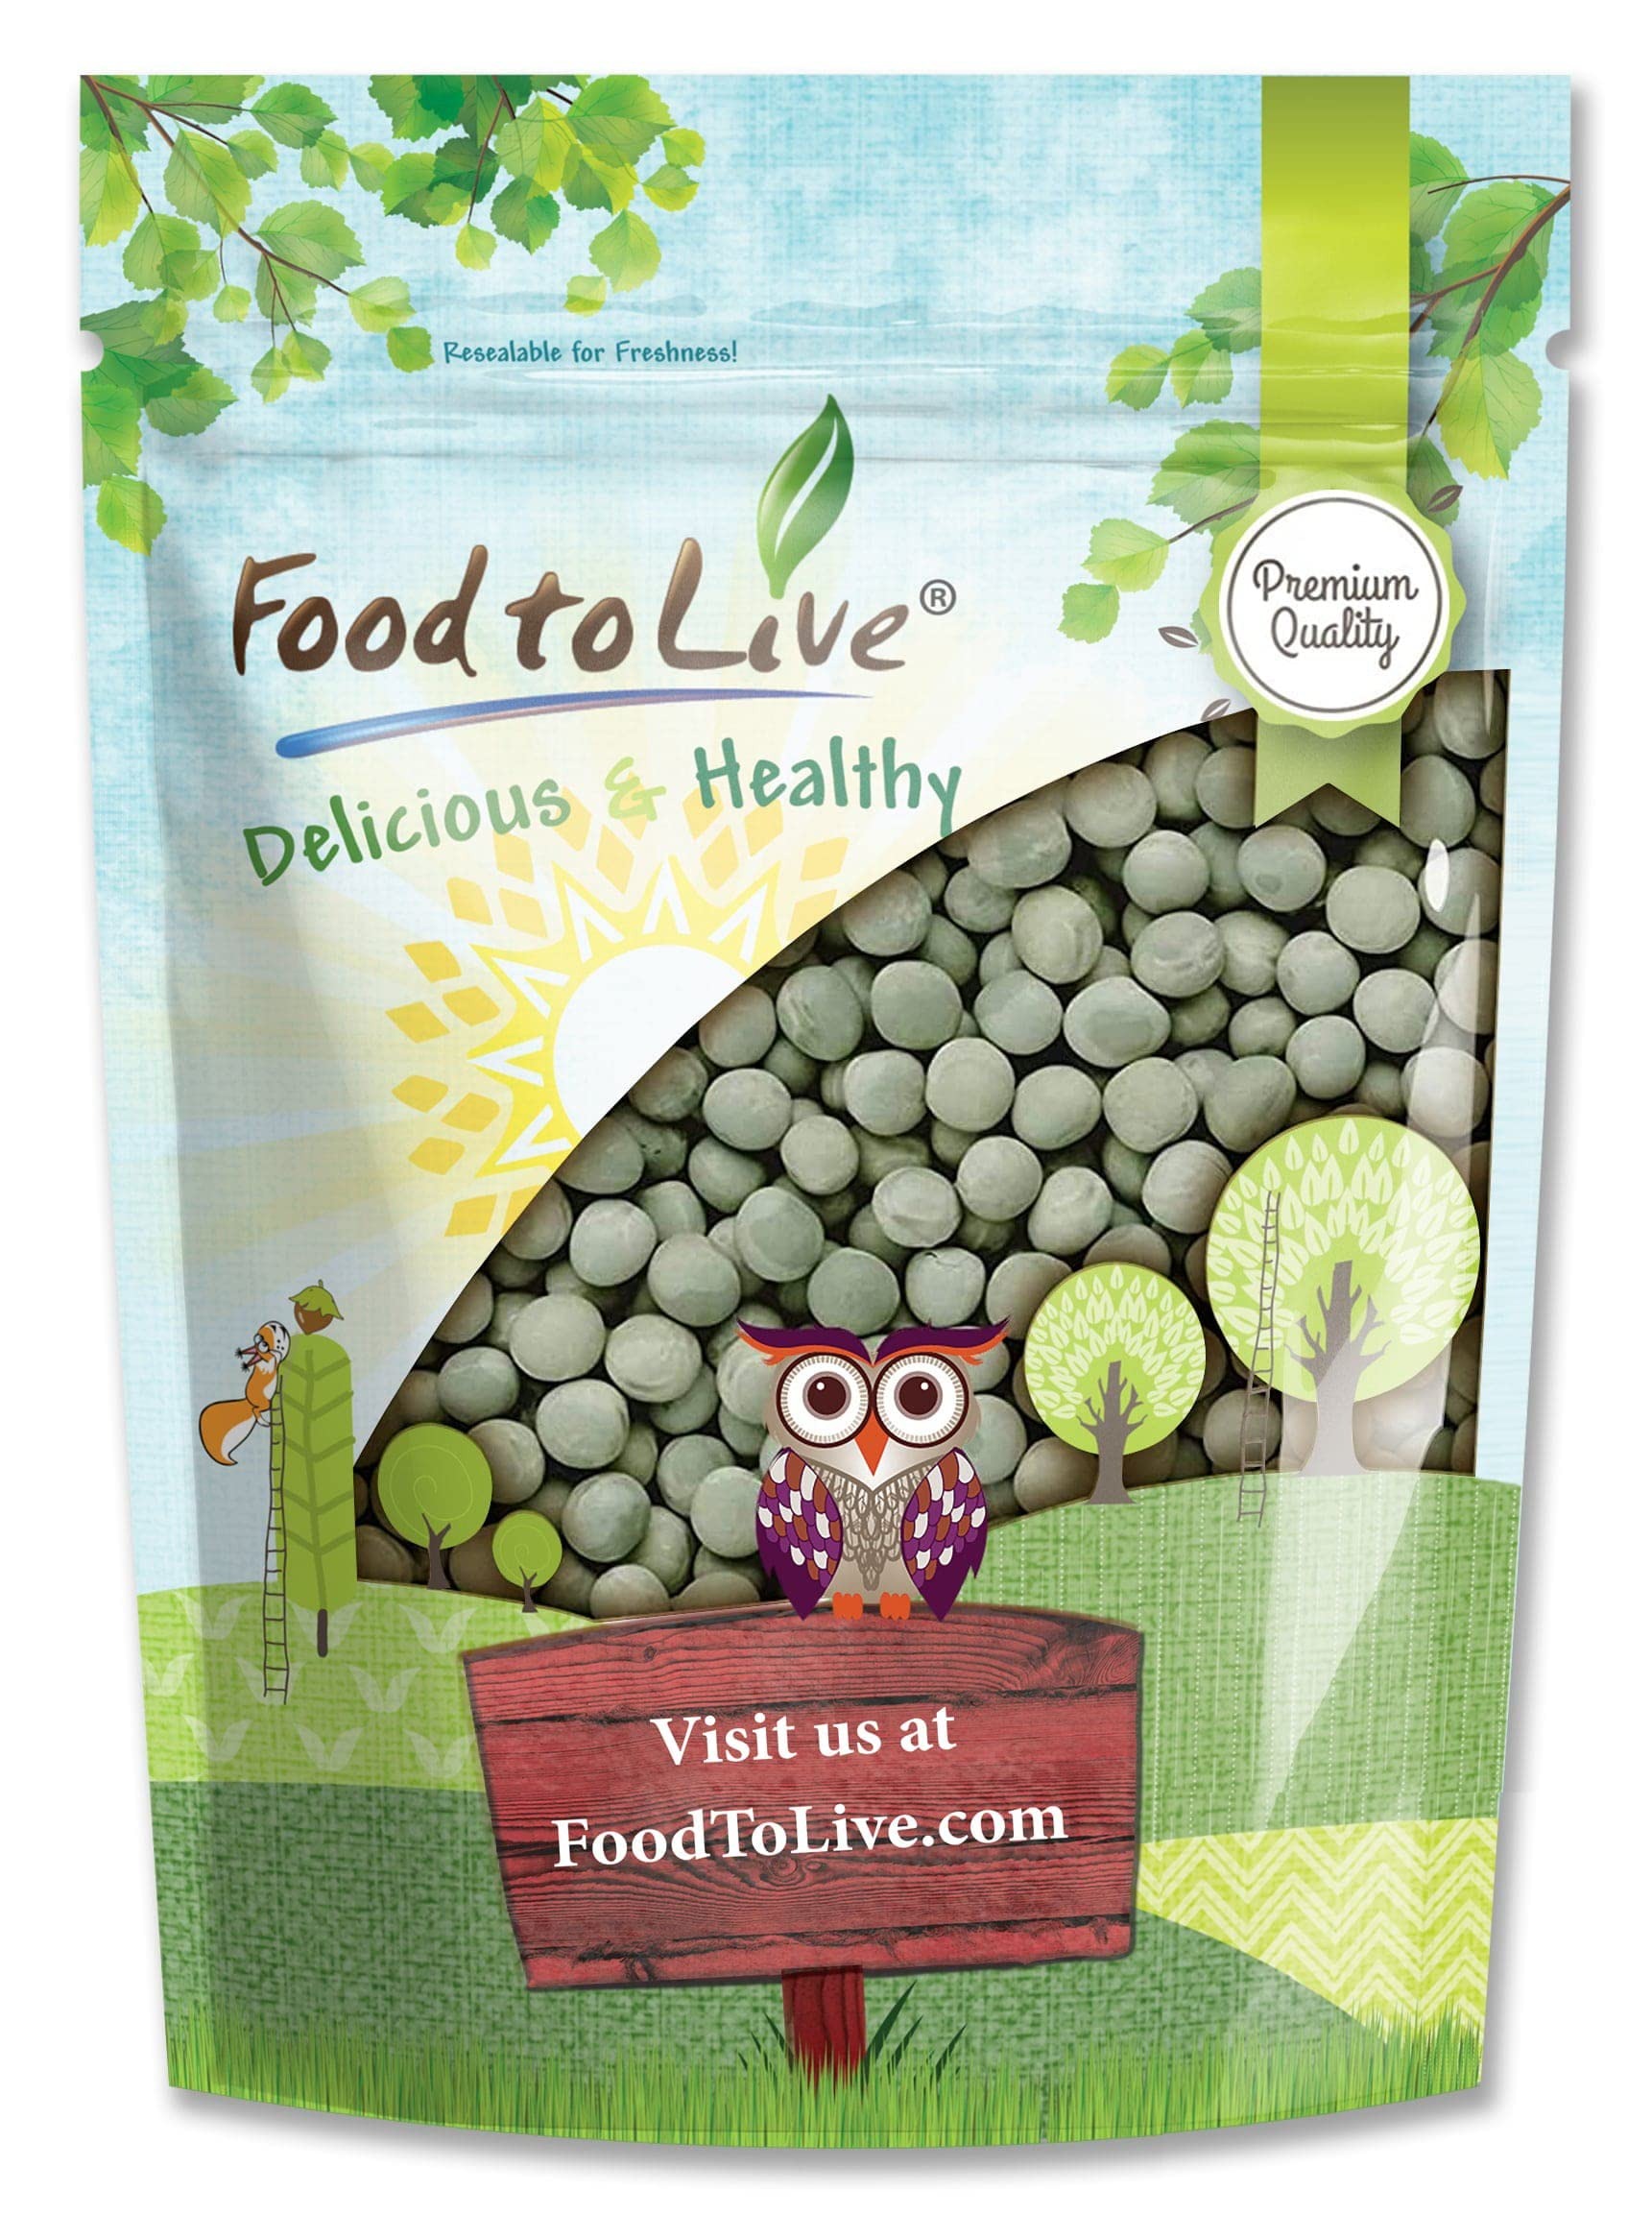
Item Name: Food to Live - Whole Dried Green Peas, 2 Pounds Green Vatana, Sproutable, Vegan, Kosher, Bulk. Pre-Soak Needed. Rich in Protein, Fiber, Potassium. Great for Green Curry, Pea Soup, Stews
Bullet Point 1: ✔️ Raw Whole Peas; Premium Quality; High Germination Rate; Premium Quality
Bullet Point 2: ✔️ One of the first food crops ever to be cultivated,
Bullet Point 3: ✔️ Vitamins A, B, C and E High in Calcium, Iron, Phosphorus All Essential Amino Acids Protein: 25%
Product Description: Green peas are one of the most nutritious leguminous vegetables, rich in health benefiting phyto-nutrients, minerals, vitamins and anti-oxidants. Peas are relatively low in calories on comparison with beans, and cow-peas. 100 g of green peas provide only 81 calories.
Value: 32.0
Unit: Ounce

Price: 11.76